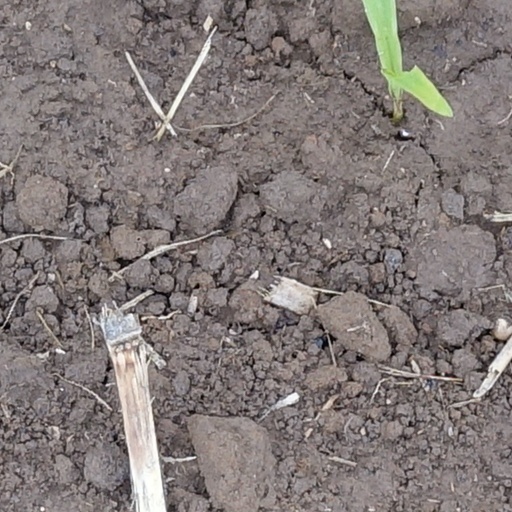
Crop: wheat